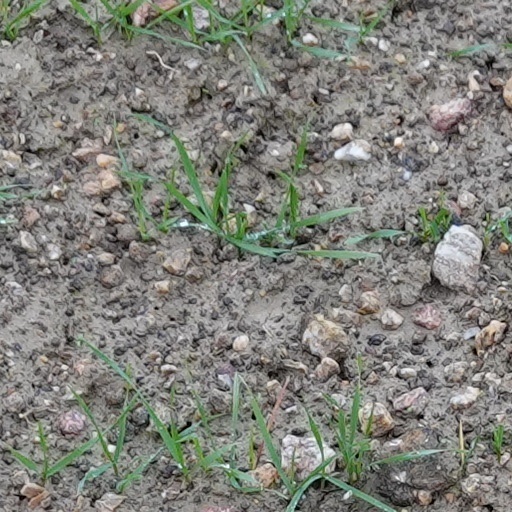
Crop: wheat